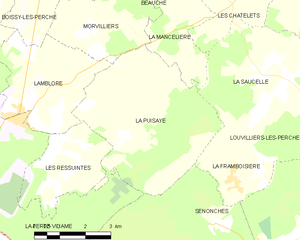
Carte de La Puisaye et des communes limitrophes.
La Puisaye est une commune française située dans le département d'Eure-et-Loir, en région Centre-Val de Loire.